South African Class 10B 4-6-2

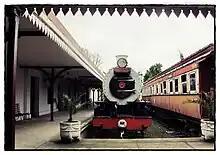
Class 10BR no. 758 at the Old Uitenhage Station Museum

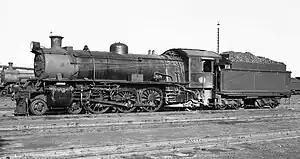
SAR Class 10BR 751 (4-6-2)

Ten heavy 4-6-2 passenger locomotives, designed by Central South African Railways (CSAR) Chief Mechanical Engineer G.G. Elliot and based on the Class 10 design of his predecessor, CSAR Chief Locomotive Superintendent P.A. Hyde, were ordered from the North British Locomotive Company and delivered in 1910. They had plate frames, Belpaire fireboxes and Walschaerts valve gear and were delivered in two variants, with five of them using saturated steam while the rest were superheated with Schmidt type superheaters. They were all designated Class 10-2 by the CSAR, numbered in the range from 665 to 674, and entered service in March 1910.